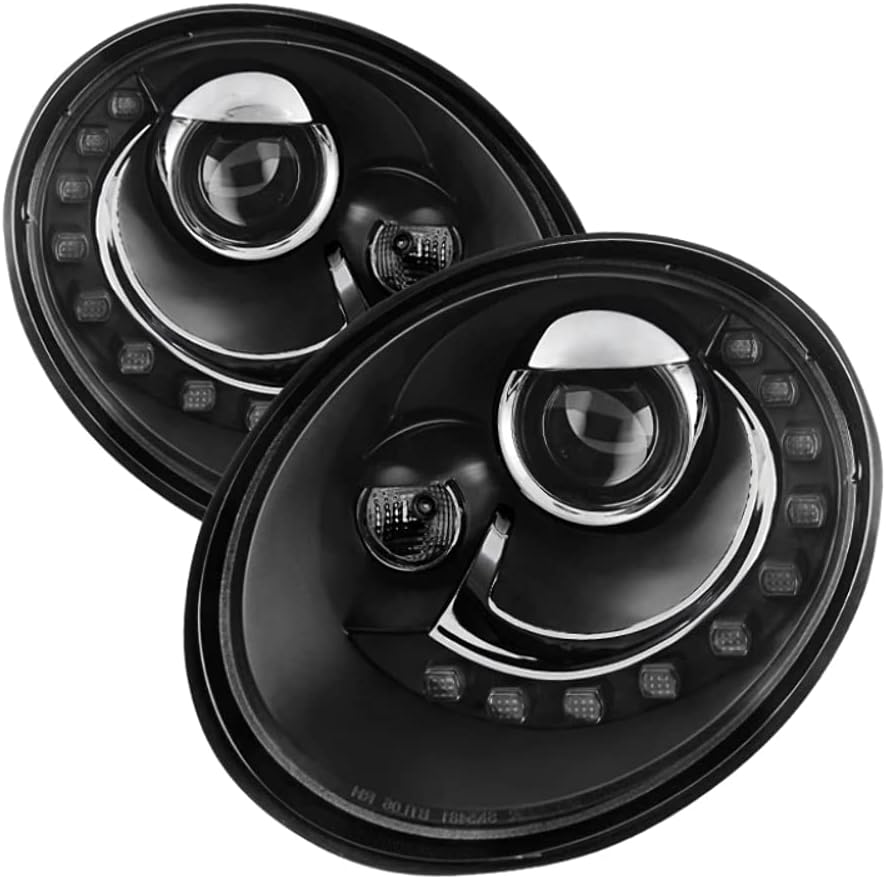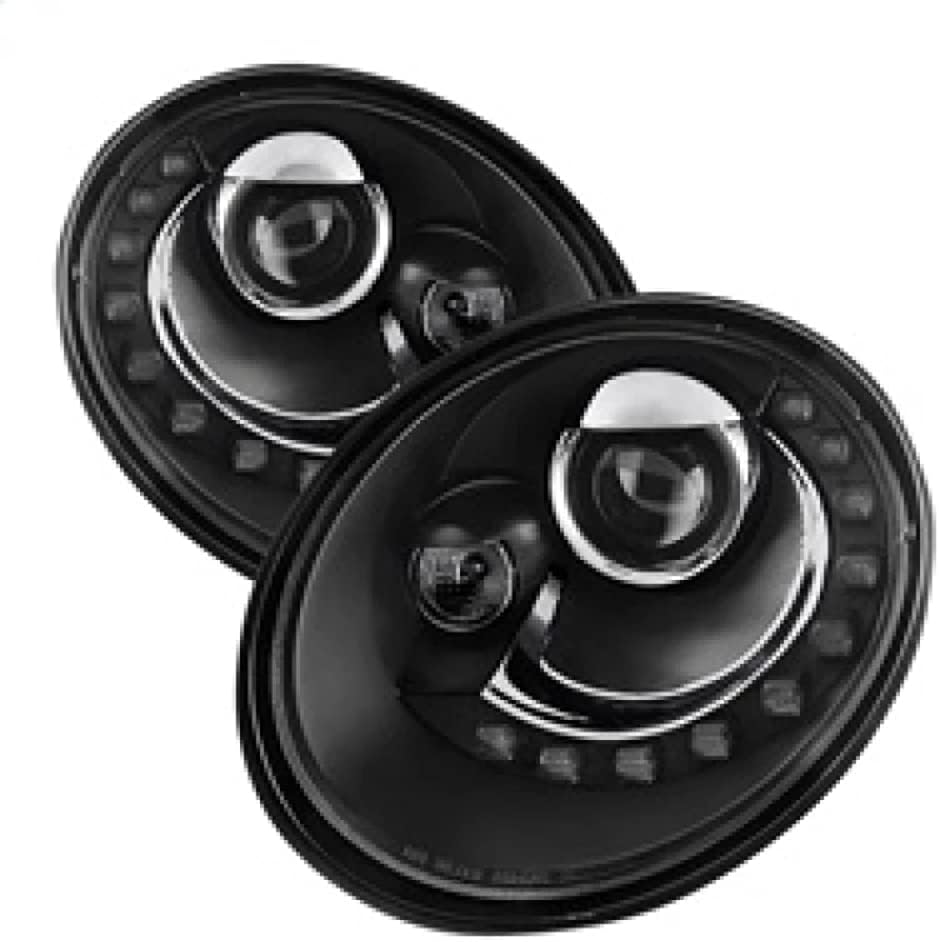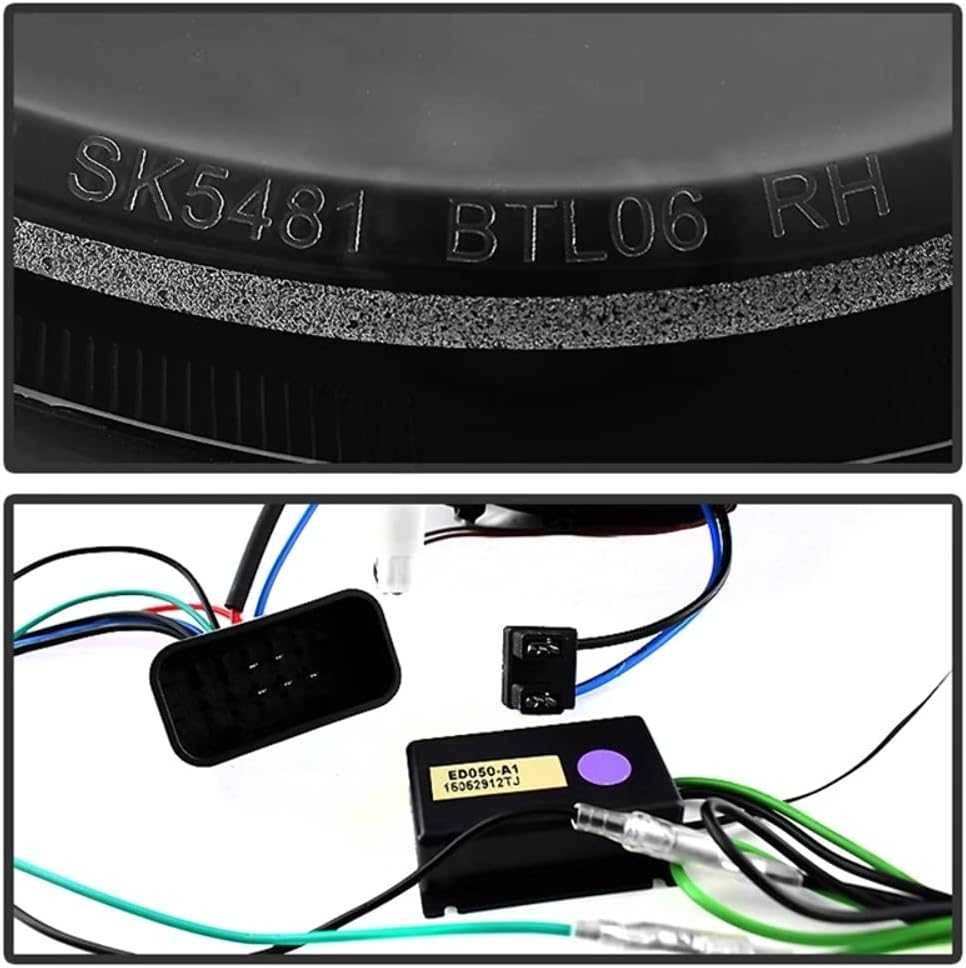
Spyder Auto 5080929 Headlight
Category: Automotive
Update your car or truck's look with the Spyder Auto lightning products. Top quality taillights with OEM fitment for a simple bolt-on installation. Each set includes a pair of taillights (left and right side). Please verify fitment before purchasin
Features: Update your car or truck's look | Top quality taillights with OEM fitment for a simple bolt-on installation | Please verify fitment before purchasing | These lights are made by an OE approved and ISO certified manufacturer with the quality meet or exceed all OE standards | Some of the package includes light bulbs, for package which does not come with any light bulbs, you can apply the stock light bulbs for installation